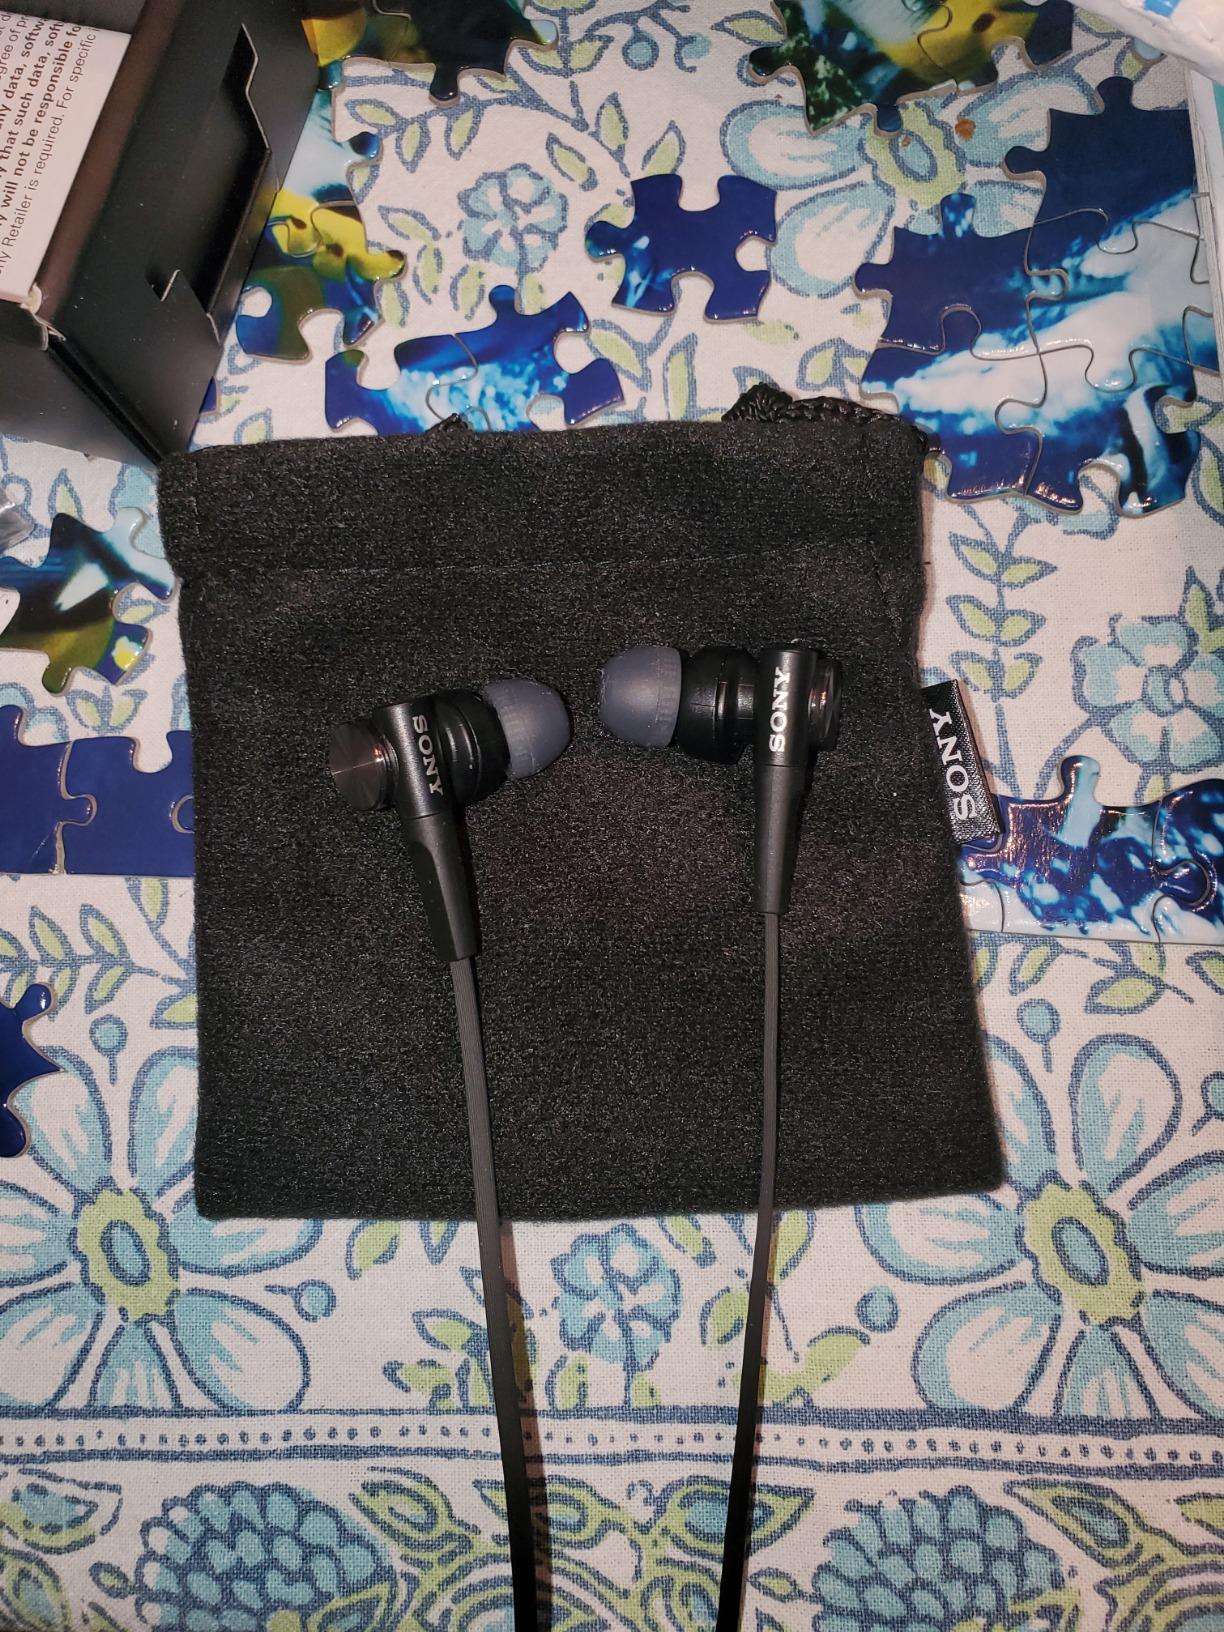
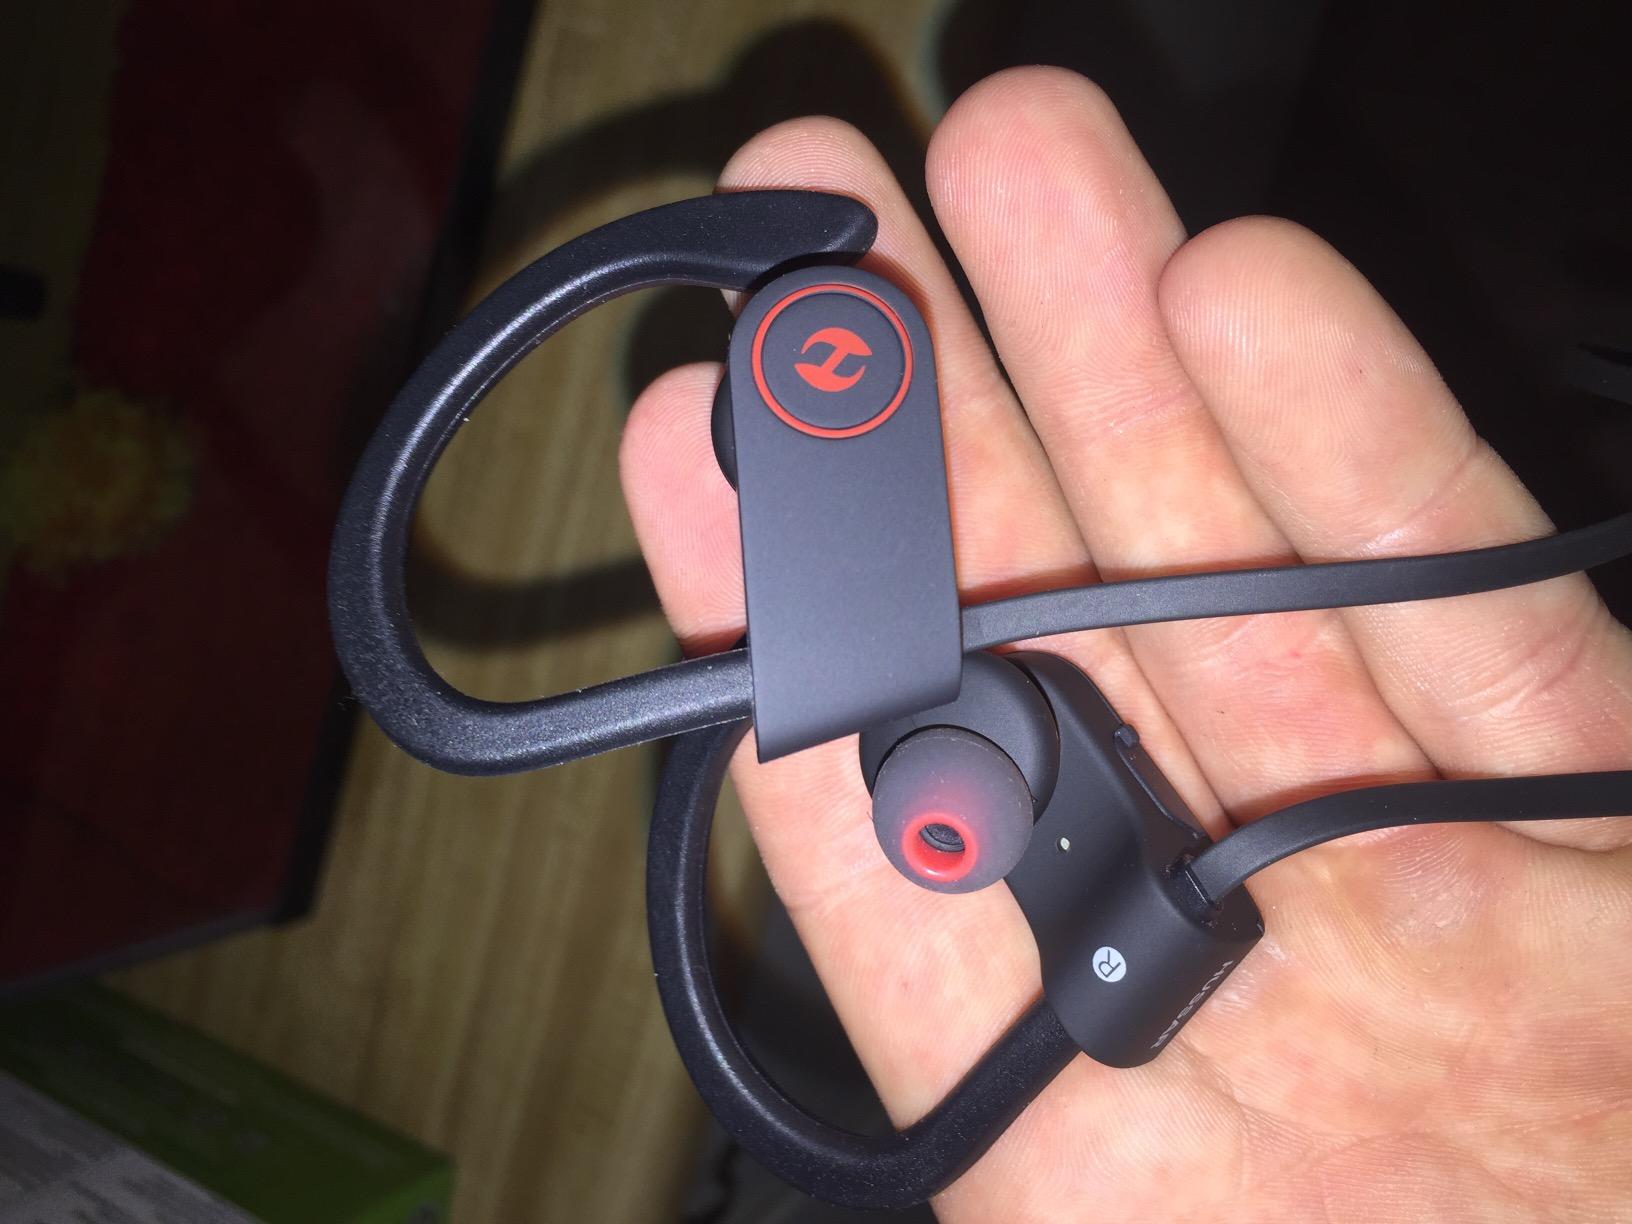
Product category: headphones
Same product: no